Leslie Roberts

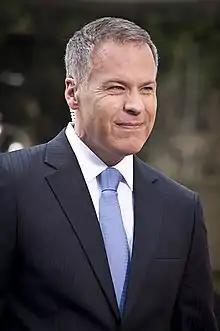
Leslie Roberts

Leslie Roberts (born June 28, 1964) is a Canadian television and radio personality, who was most recently the host of "CTV Morning Live" He also hosted the radio show “The Leslie Roberts Show” 9am--Noon on NewsTalk 580 CFRA in Ottawa, Canada. In June, 2022, he told his audience he was leaving CTV and CFRA, thanking Ottawa viewers and listeners for his “three great years in the capital.”